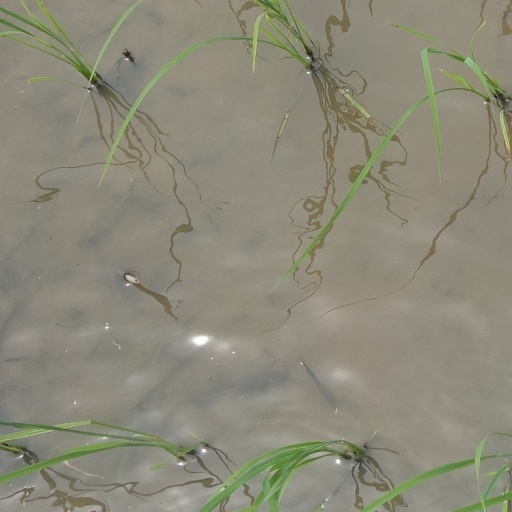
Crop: rice